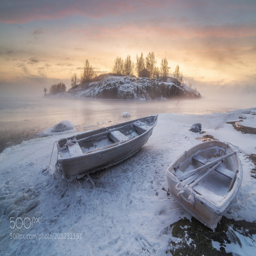
in the depth of winter